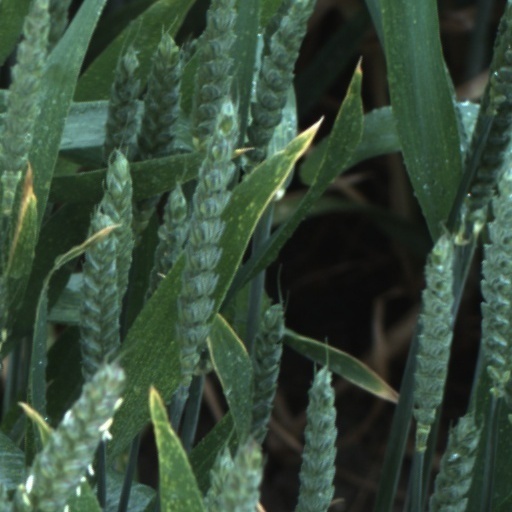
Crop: wheat